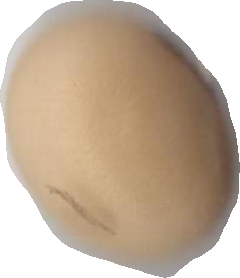
Variety: Anjasmoro